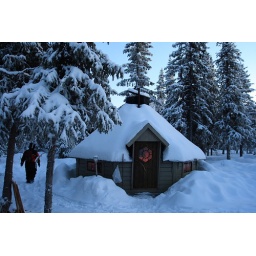
Little home in the Kiruna forest ( Sweden )